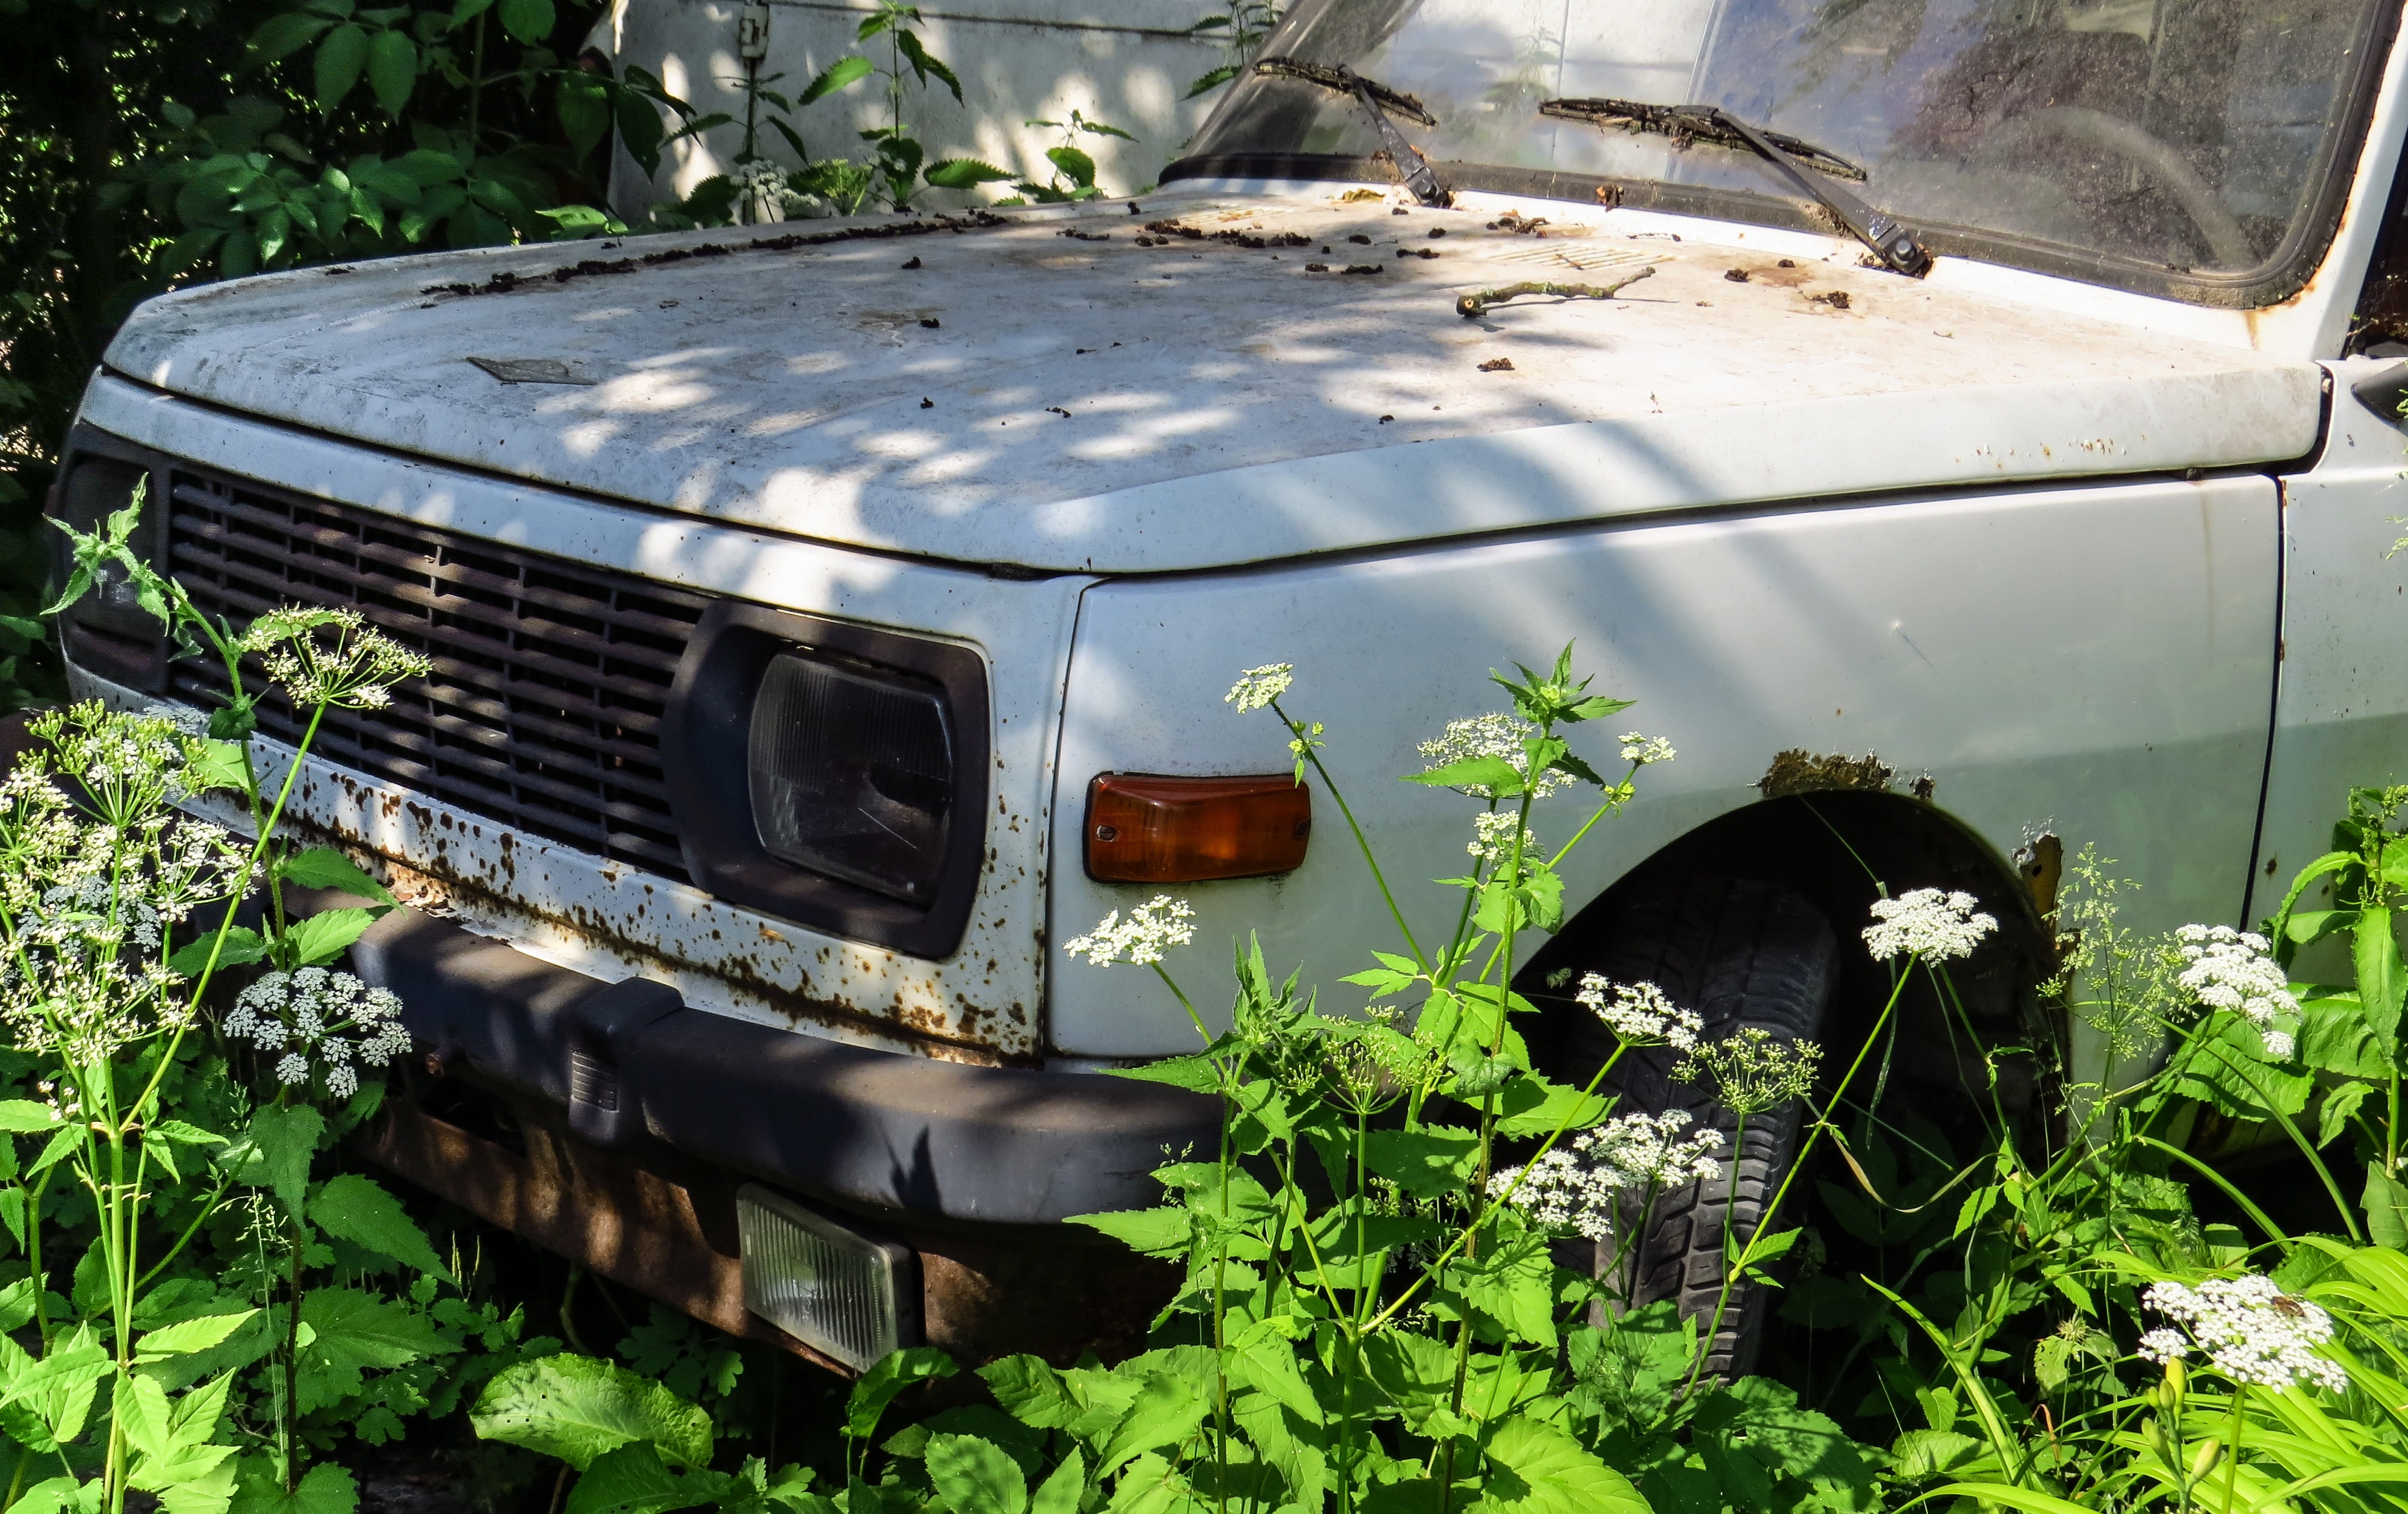
car, old, jeep, vehicle, auto, nostalgia, bumper, stainless, ddr, off road vehicle, wartburg castle, sport utility vehicle, land vehicle, car cemetery, stainless karre, automobile make, automotive exterior, off roading, compact sport utility vehicle